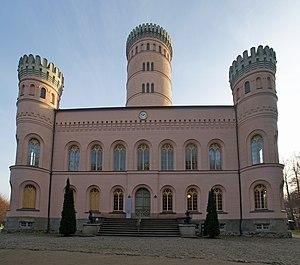
Binz, Allemagne: Le pavillon de chasse de Granitz